Jacob de Backer

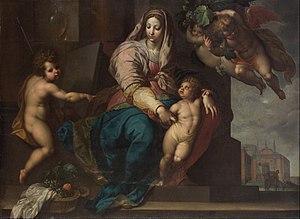
"Madonna and Child with Saint John"

Only three known pictures can be traced back by means of provenance to the days of de Backer and serve as the basis for the attribution of "other, undocumented paintings". Two of these works are variant versions of the "Last Judgment" – one painted for the funerary monument of fellow Antwerp painter Pieter Goetkind I (d. 1583) and the other for the funerary monument of famous Antwerp printer and publisher Christophe Plantin (d. 1589). The version currently in the Antwerp Cathedral (c. 1589) was from the Plantin monument. It is now believed that the side wings to this picture were the work of another artist. The version made for the Goetkind monument is possibly the "Last Judgement" (c. 1583) auctioned by Christie's on 28 January 2015 in New York as lot 107. These two variant interpretations of the subject of the Last Judgement are believed to be the originals after which the many known copies were made. A series of the "Seven Deadly Sins" was bought in Antwerp by Alessandro Farnese's secretary Cosimo Masi in 1594 and taken to Italy. These paintings are now in the Museo di Capodimonte in Naples.